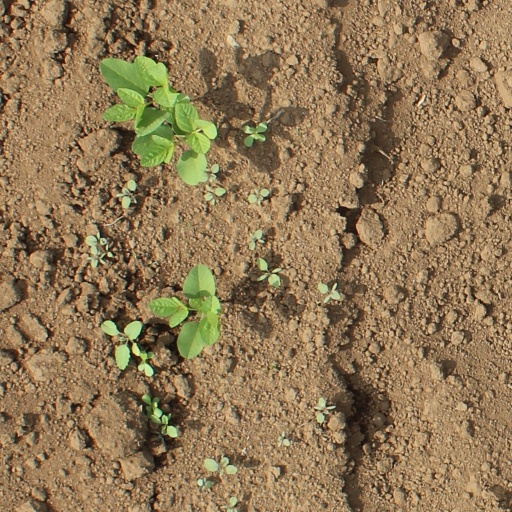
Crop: soybean